Colonial Nigeria

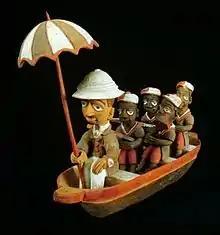
Yoruba sculpture from colonial period depicting a British district officer

Amalgamation of Nigeria was envisioned from early on in its governance, as is made clear by the report of the Niger Committee in 1898. Combining the three jurisdictions would reduce administrative expenses and facilitate deployment of resources and money between the areas (Specifically, it would enable direct subsidy of the less profitable Northern jurisdiction). Antrobus, Fiddes, and Strachey in the Colonial Office promoted amalgamation, along with Lugard.